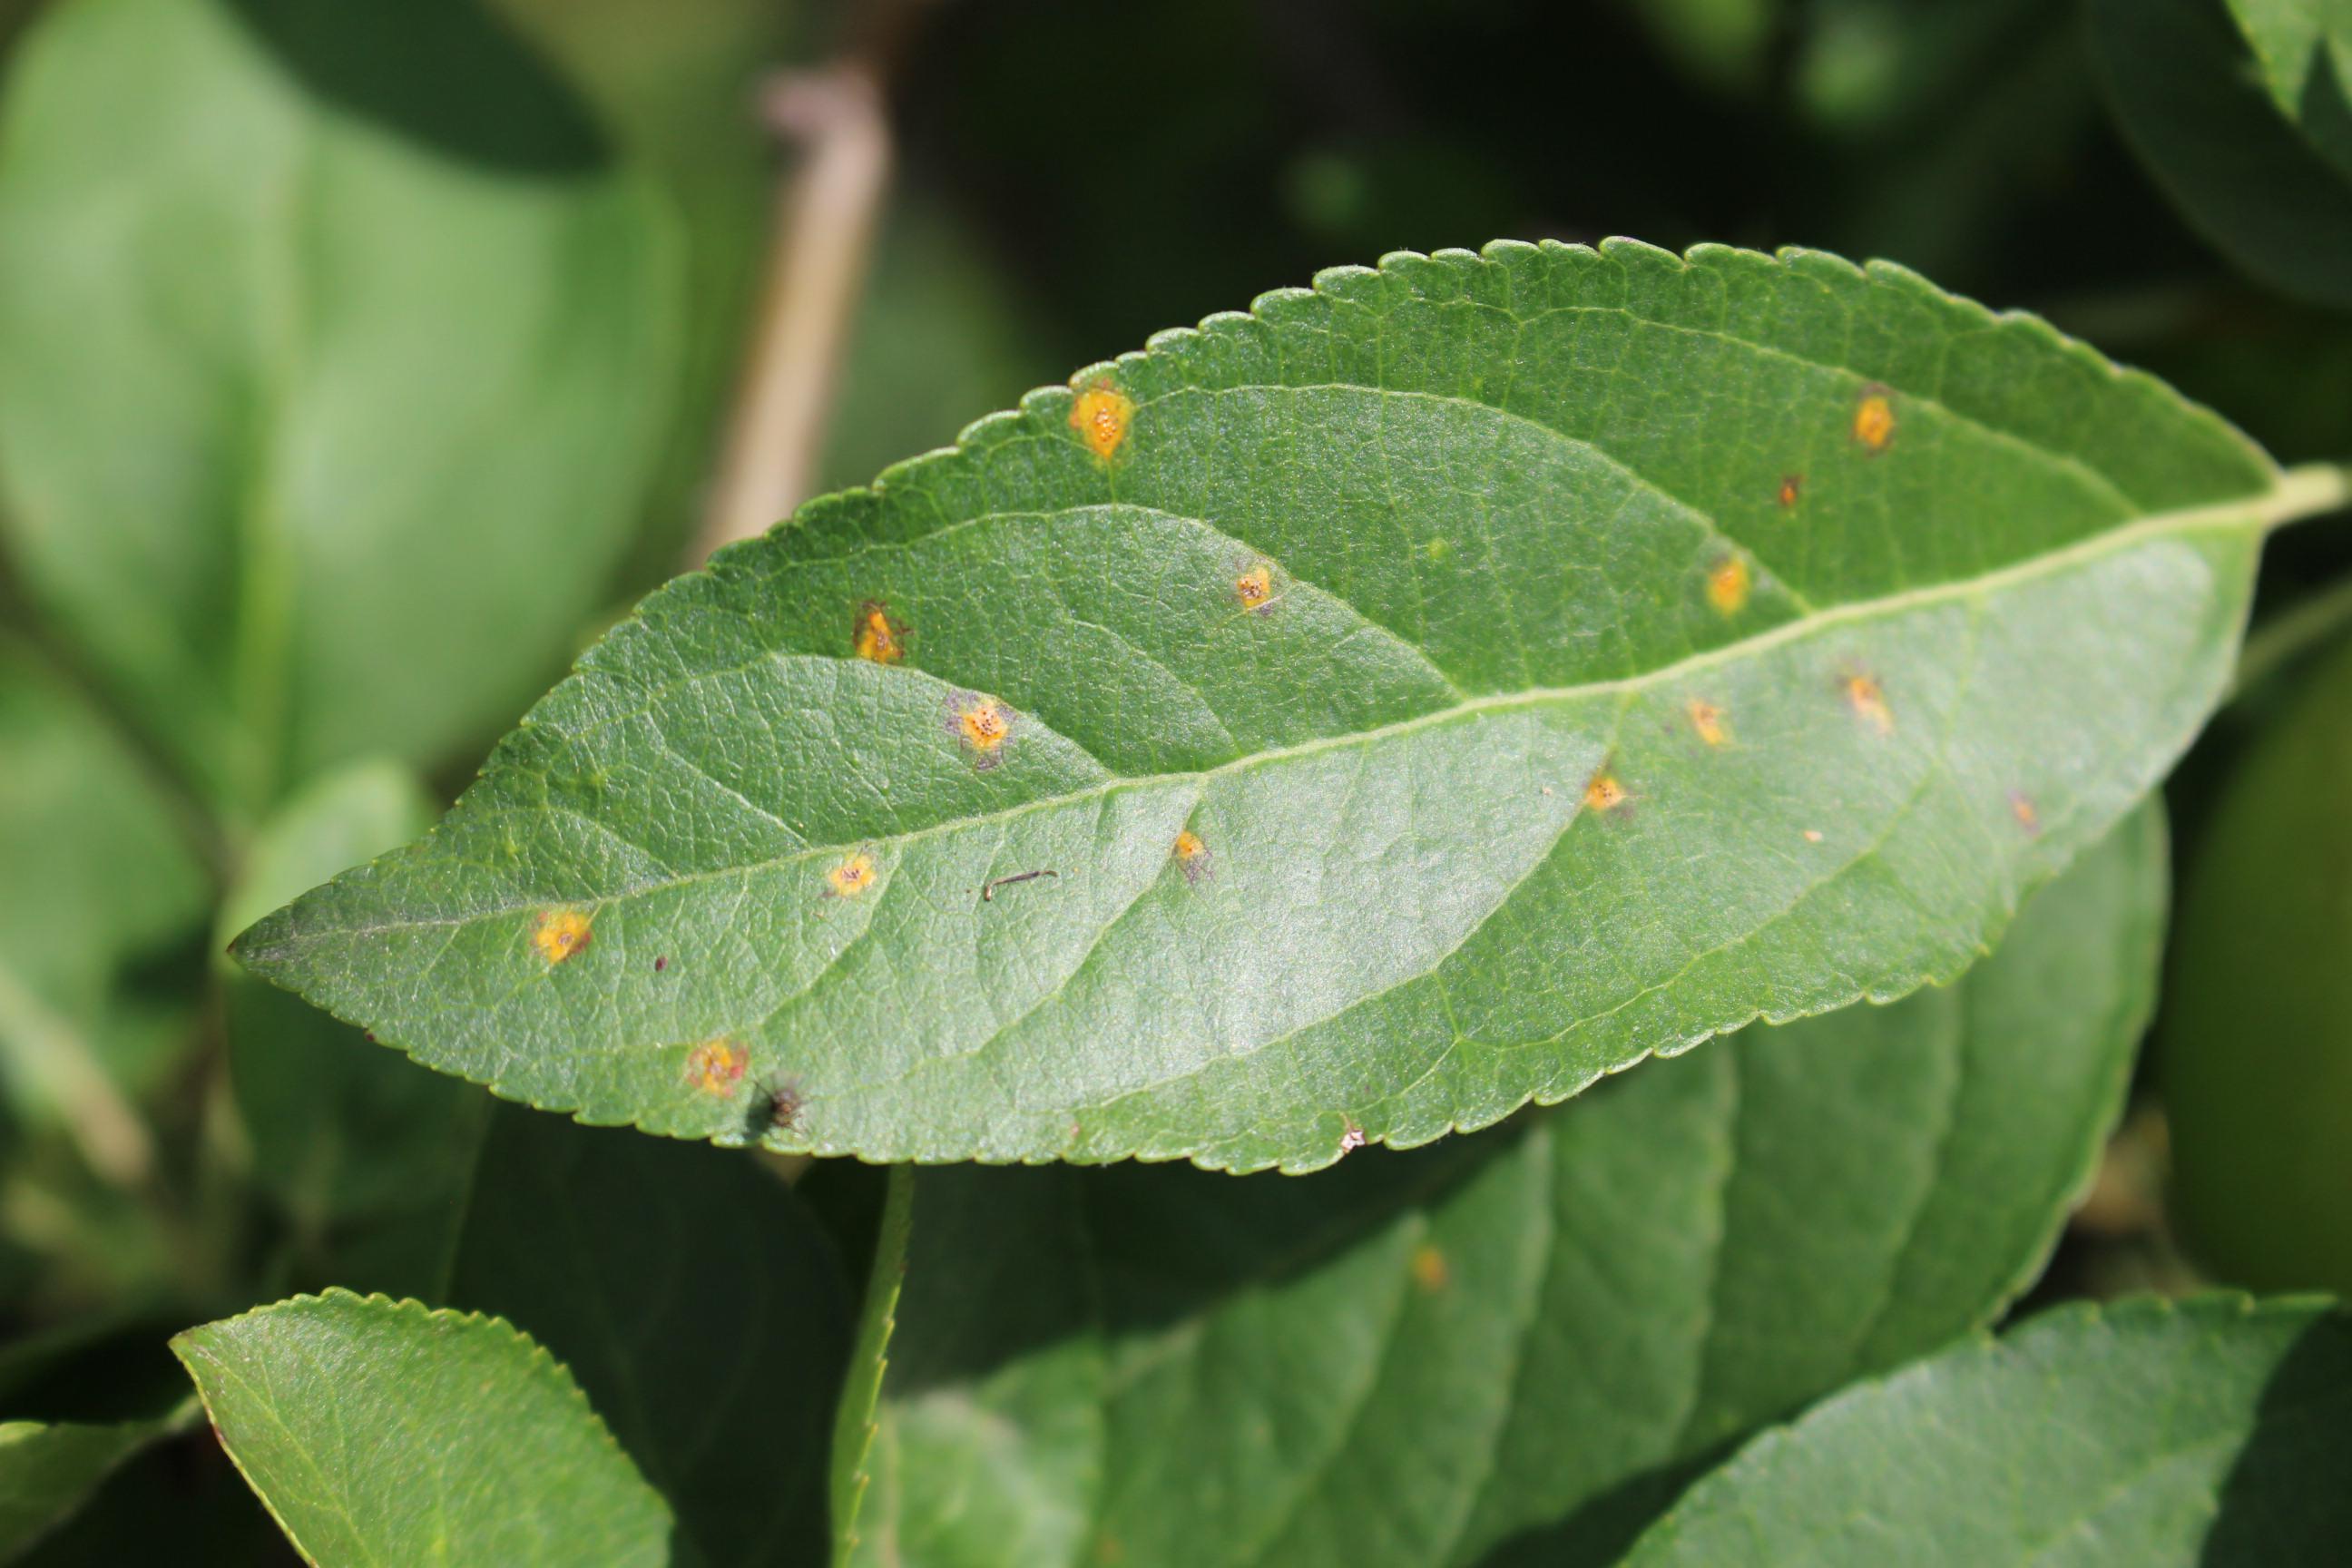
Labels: rust